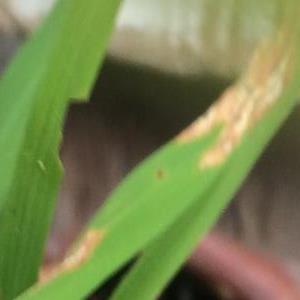
Disease: Blast